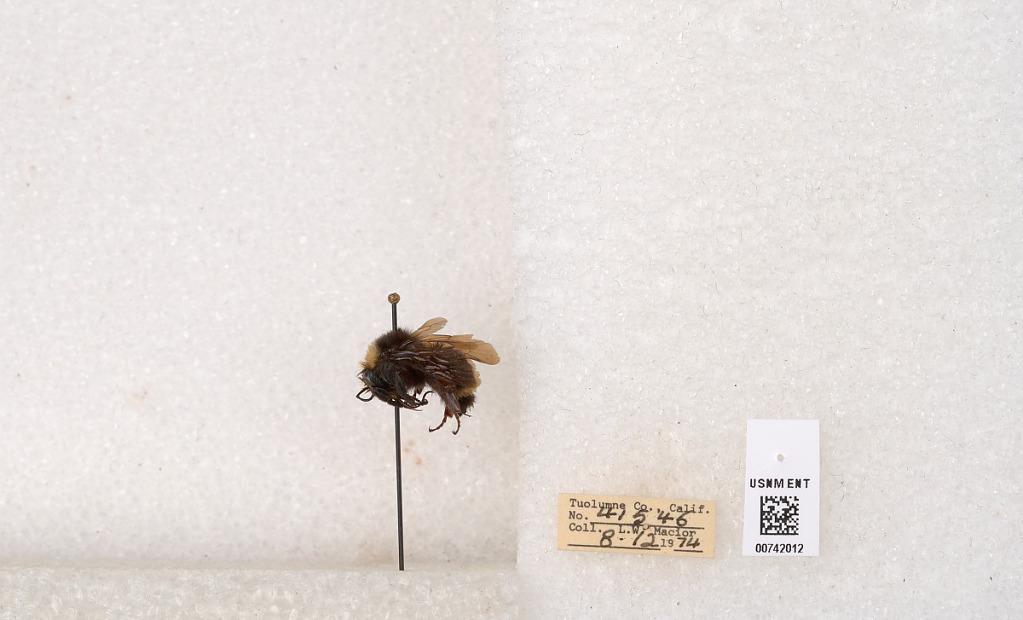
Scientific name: Bombus (Pyrobombus) vosnesenskii Radoszkowski
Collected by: L. Macior
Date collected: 1974-8-12
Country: United States
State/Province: California
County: Tuolumne
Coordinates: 37.9712, -120.228